FK Klaipėdos Granitas

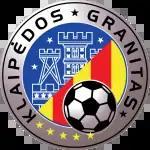

FK Klaipėdos Granitas was a Lithuanian football club based in Klaipėda.